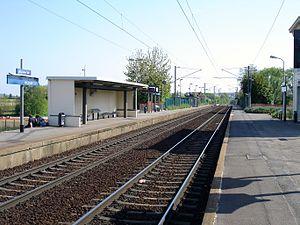
Gare de Bouffémont - Moisselles à Bouffémont (Val-d'Oise), France
La ligne d'Épinay - Villetaneuse au Tréport - Mers est une ligne ferroviaire française d'une longueur de 173 kilomètres. Elle relie la gare d'Épinay - Villetaneuse, à proximité de Paris, à la gare du Tréport - Mers, en Seine-Maritime, au bord de la Manche.
La gare de Bouffémont - Moisselles est une gare ferroviaire française de la ligne d'Épinay - Villetaneuse au Tréport - Mers, située dans la commune de Bouffémont, à la limite de Moisselles, en région Île-de-France. Elle se situe à 22 km de la gare de Paris-Nord.